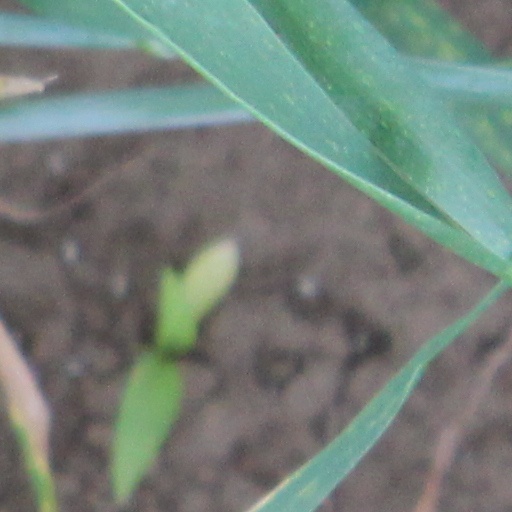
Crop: wheat